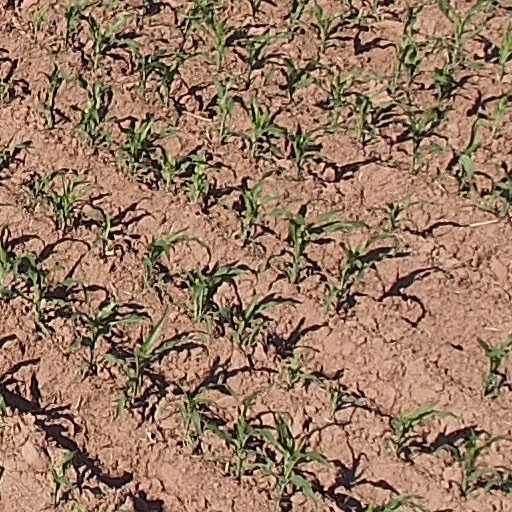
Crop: maize; corn